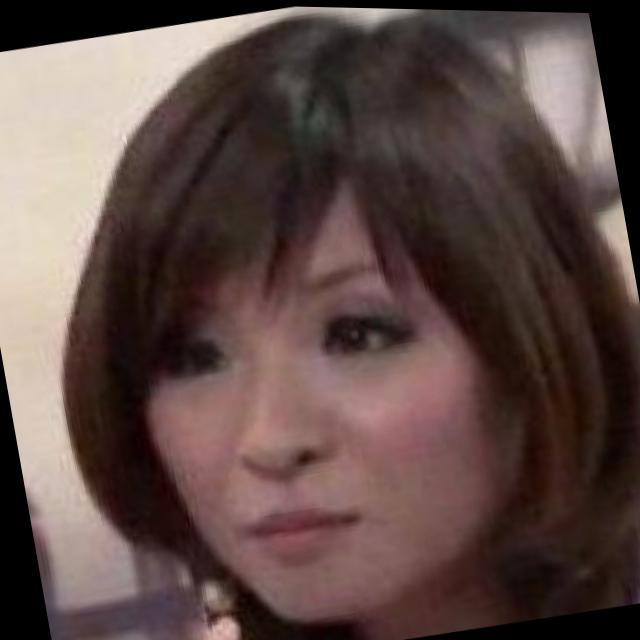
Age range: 21-44